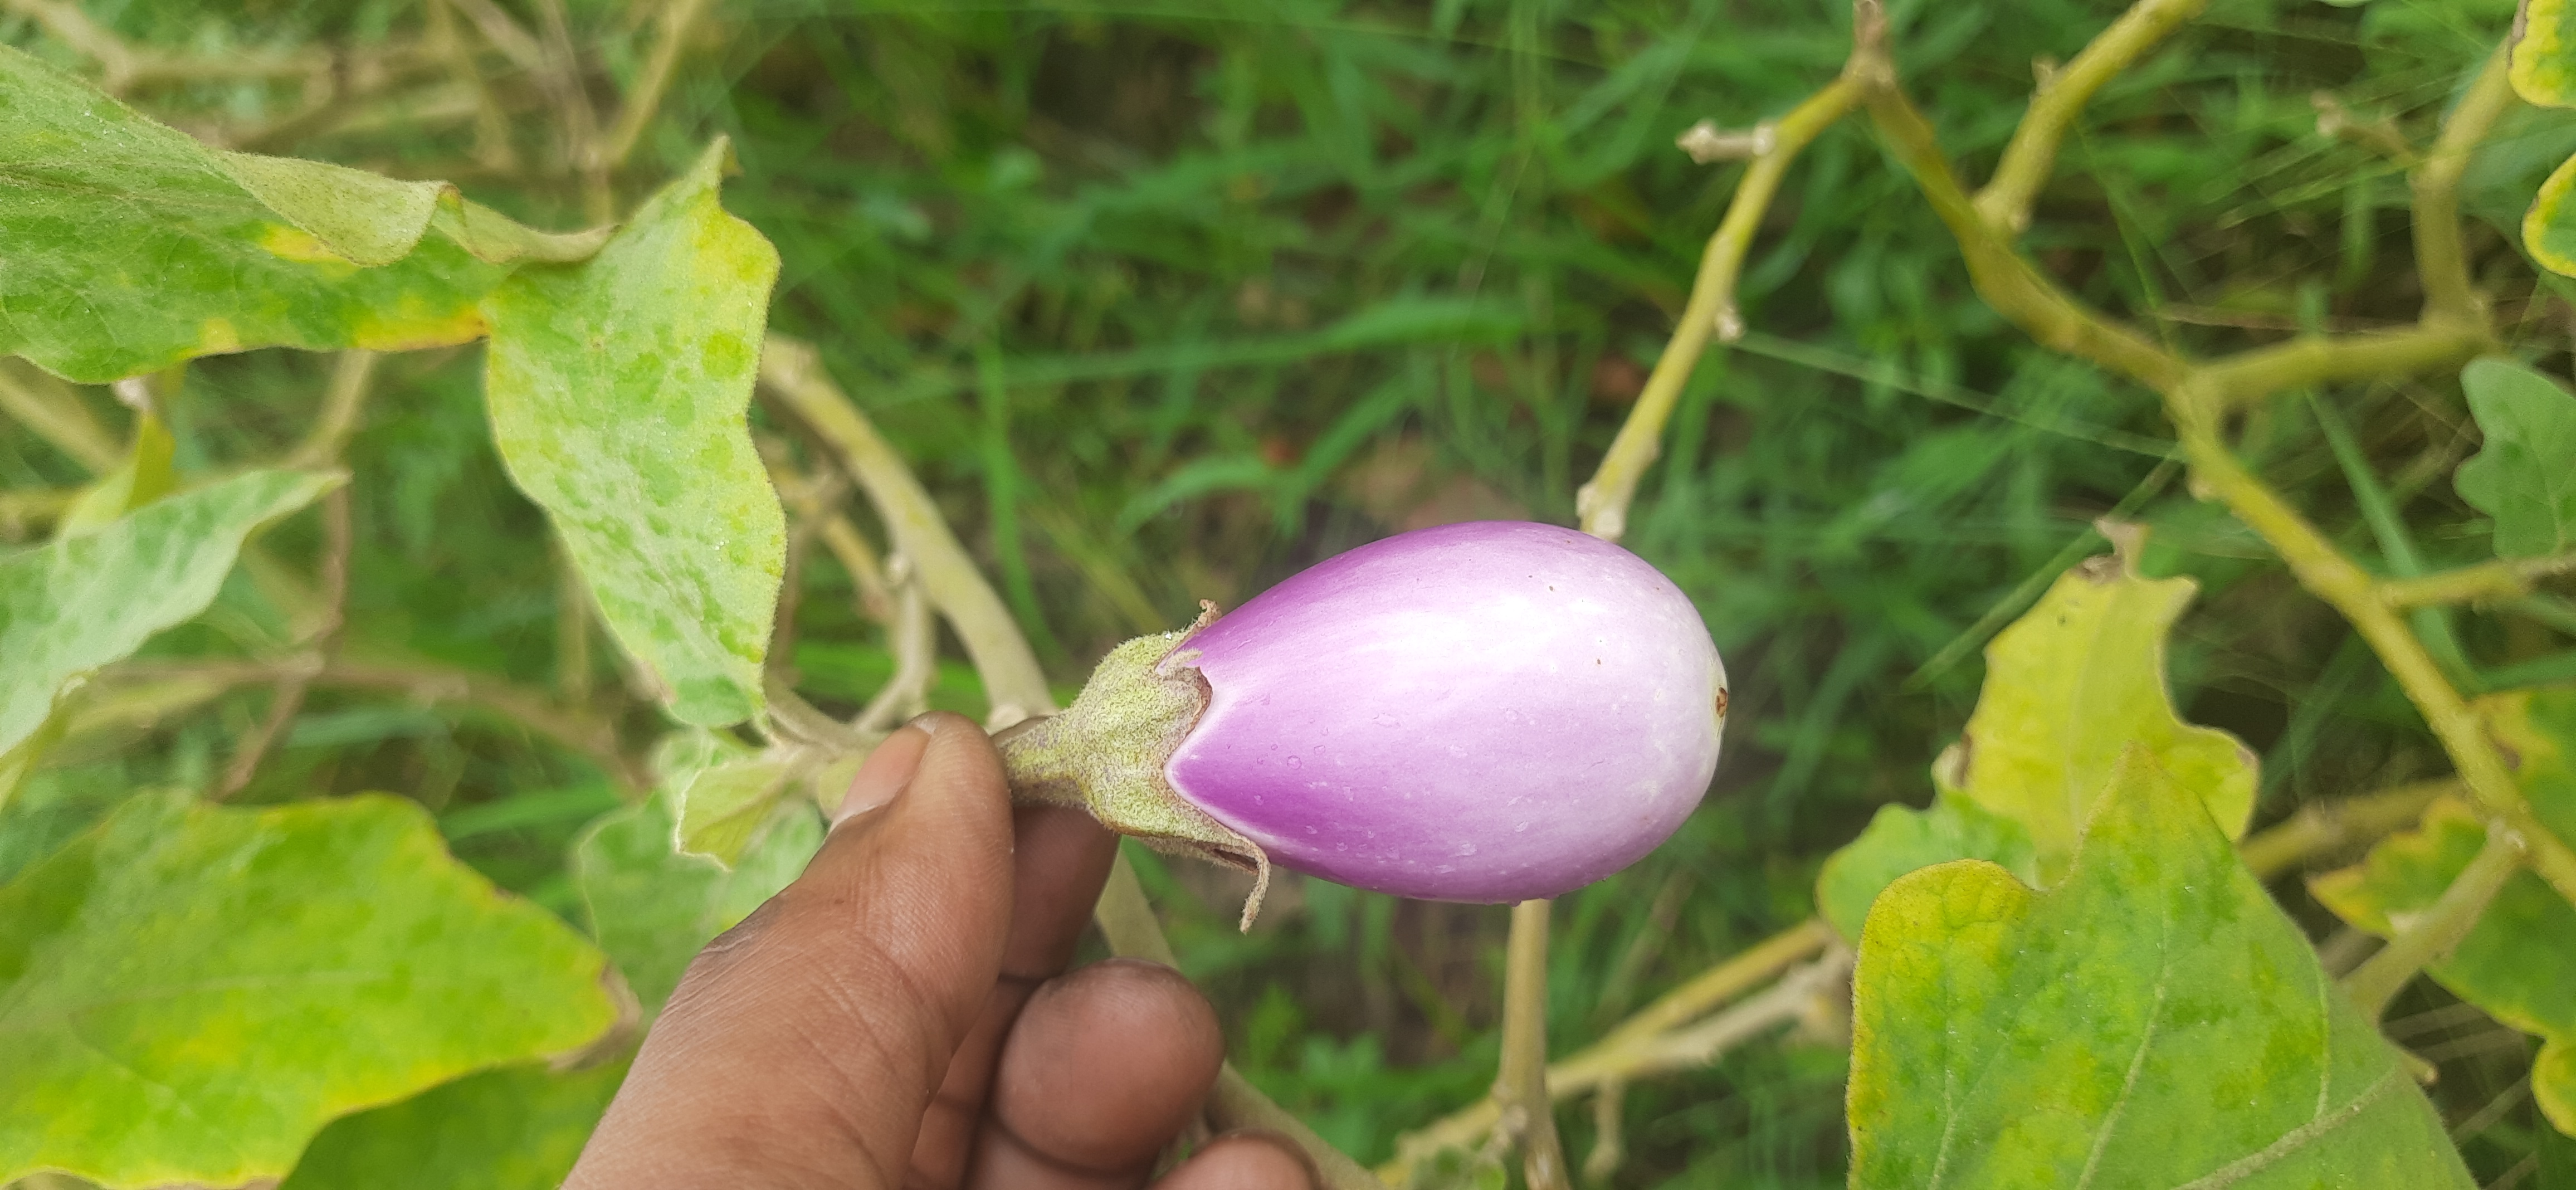
Label: Healty Brinjal